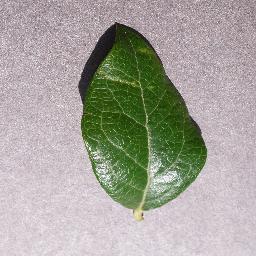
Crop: blueberry
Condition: healthy